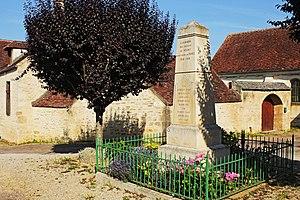
Monument aux morts de Viserny
Viserny est une commune française située dans le département de la Côte-d'Or en région Bourgogne-Franche-Comté. Elle appartient à la communauté de communes du Montbardois. Les gentilés sont Bottiens et Bottiennes.